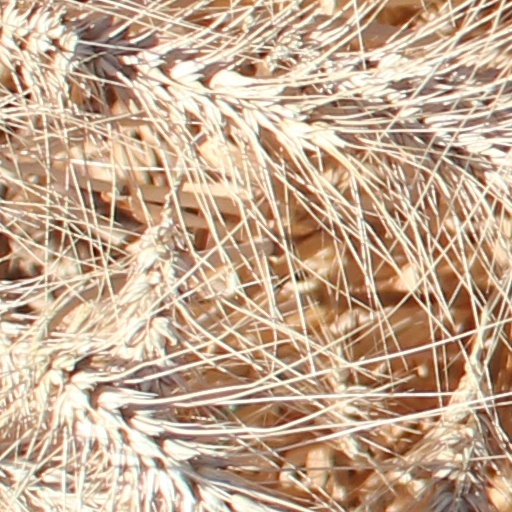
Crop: wheat